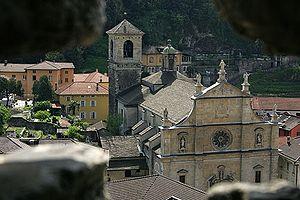
La vieille ville de Bellinzone est le centre historique de Bellinzone, canton du Tessin en Suisse.